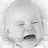
Emotion: sad